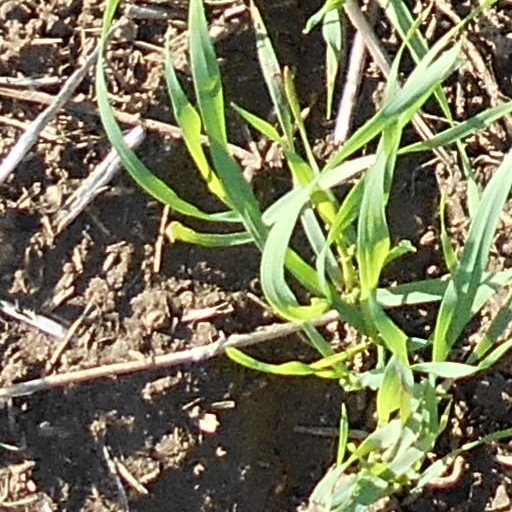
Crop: wheat